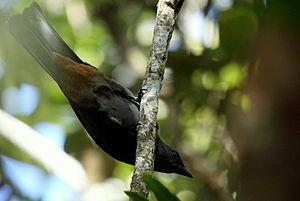
L'Échenilleur de montagne est une espèce de passereaux de la famille des Campephagidae.